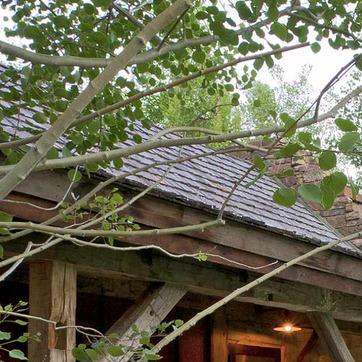
Material: other